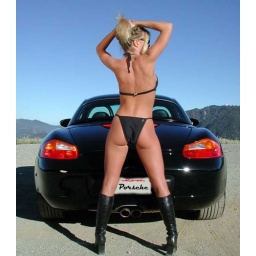
Porsche Boxster and hot girl in a black bikini